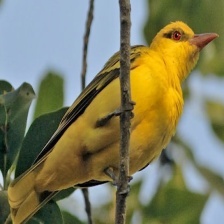
Species: EURASIAN GOLDEN ORIOLE
Scientific name: ORIOLUS ORIOLUS